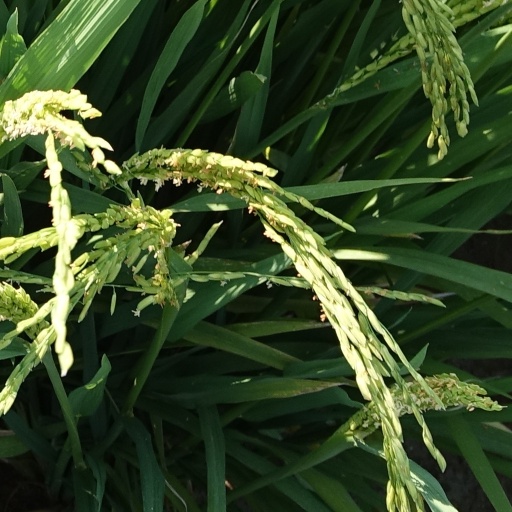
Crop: rice